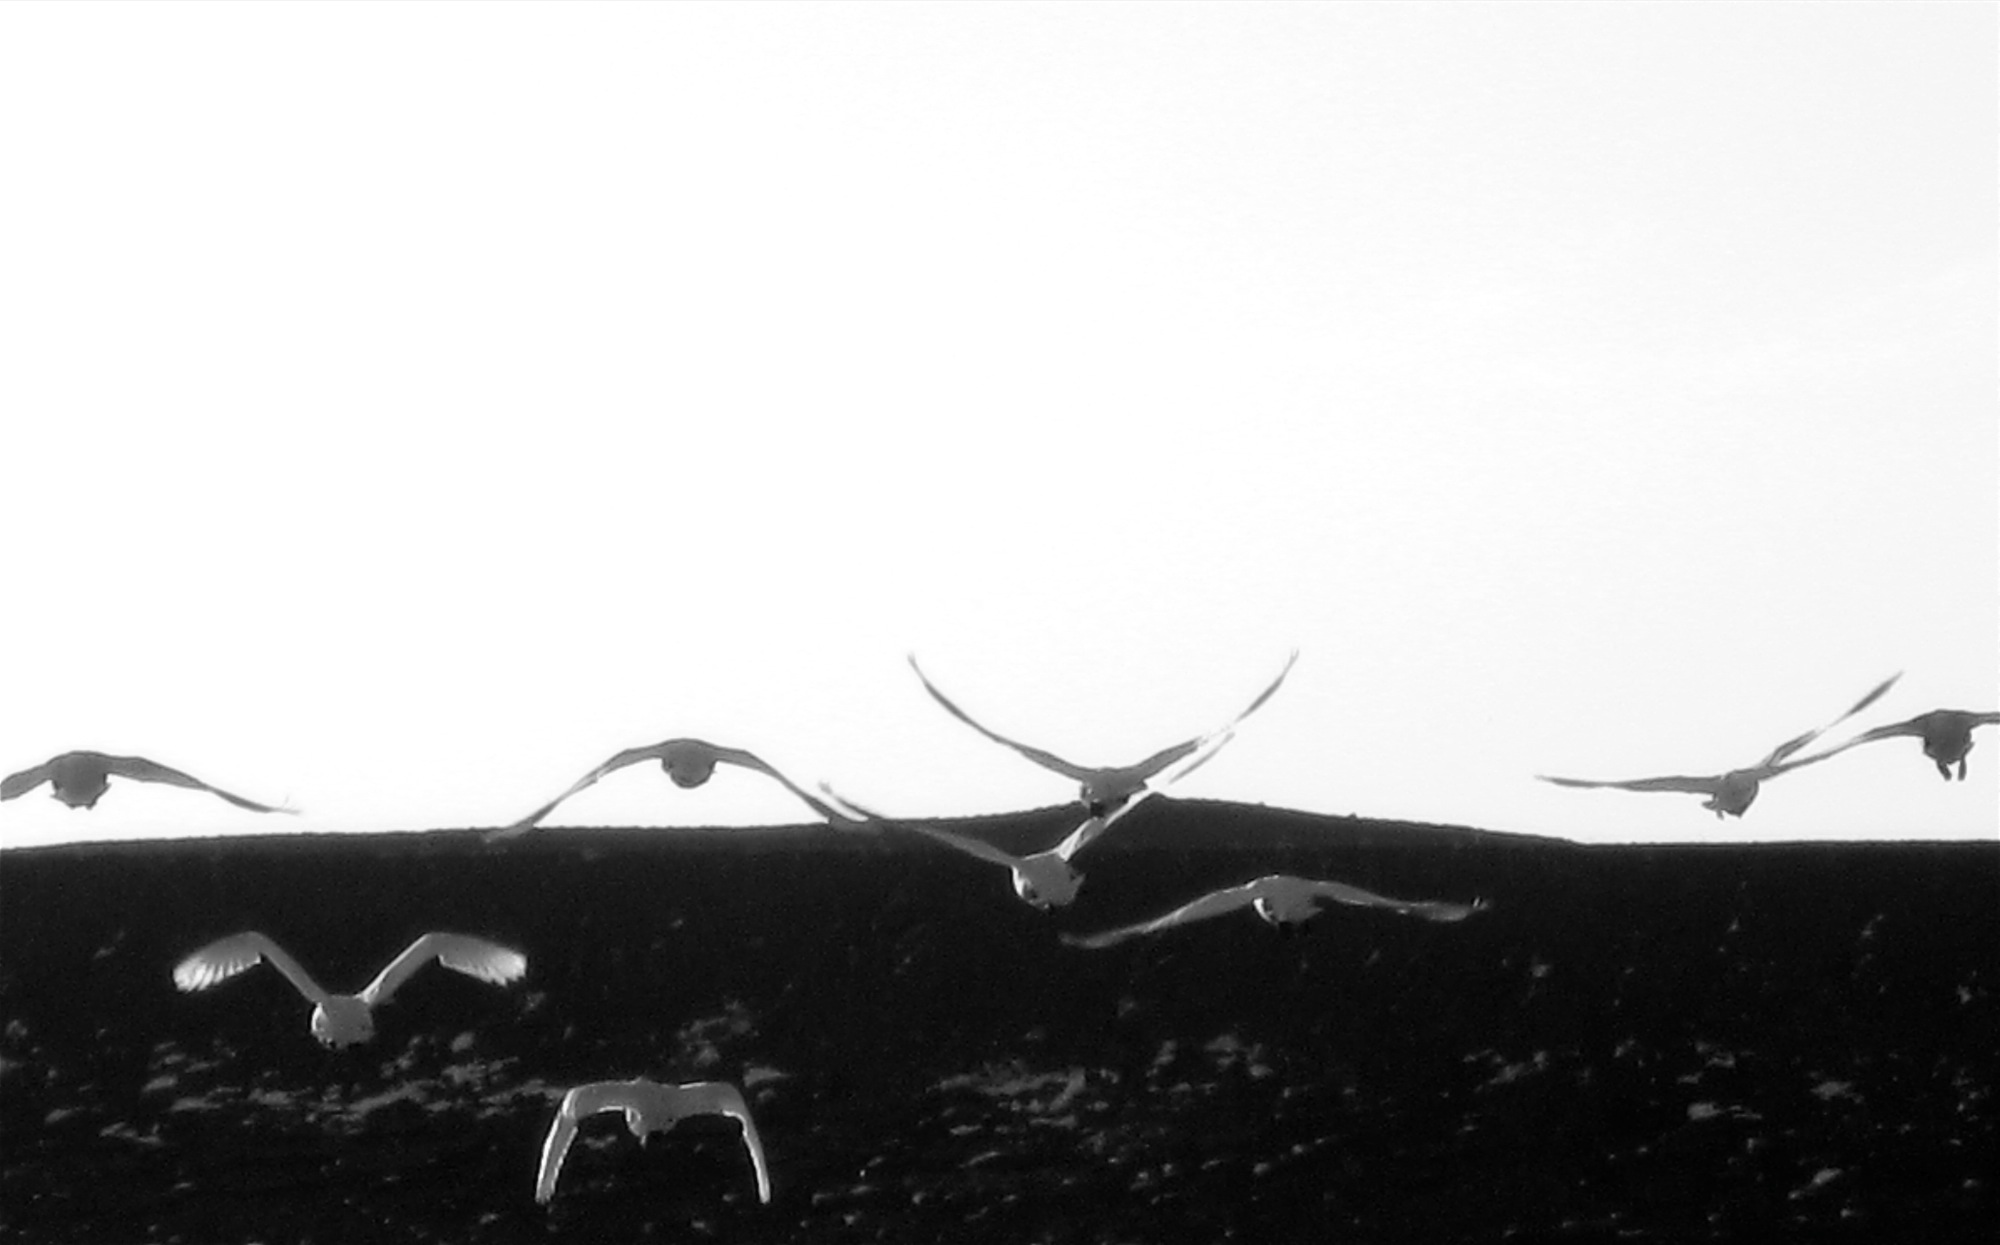
wing, black and white, airplane, aircraft, vehicle, aviation, flight, iceland, monochrome, monochrome photography